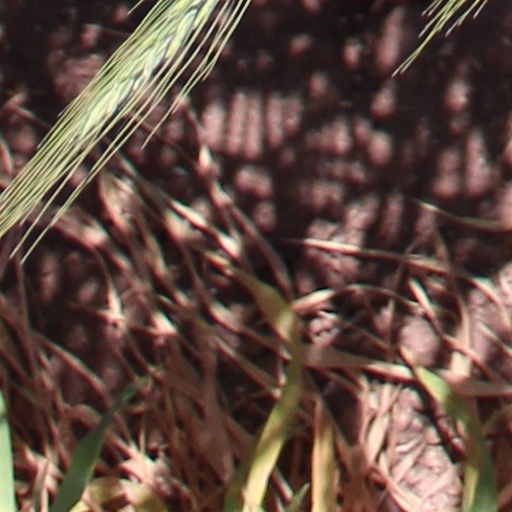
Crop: wheat